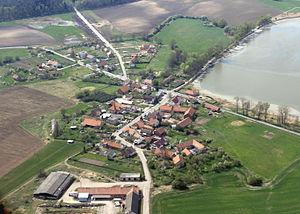
Újezd u Sezemic est une commune rurale du district de Pardubice, dans la région de Pardubice, en République tchèque. Sa population s'élevait à 179 habitants en 2017.